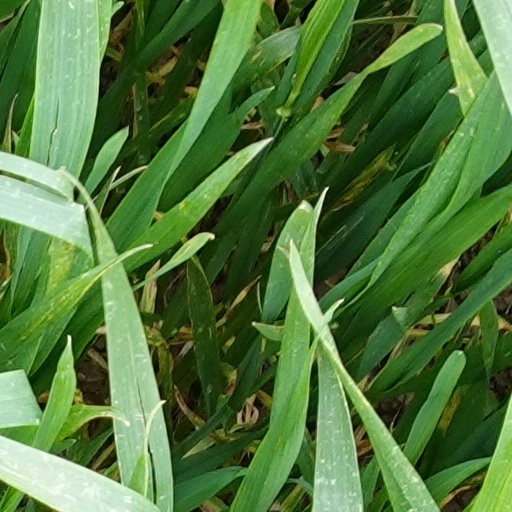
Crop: wheat